Cathcart Tower

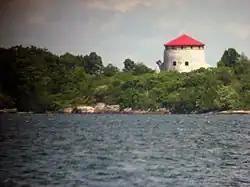

Cathcart Tower is a Martello tower located on Cedar Island in the St. Lawrence River, off the eastern shore of Fort Henry in Kingston, Ontario, Canada. It is one of four such towers built in the 1840s to protect Kingston's harbour and the entrance to the Rideau Canal. The other towers are: Fort Frederick, Shoal Tower, and Murney Tower. Alexander Mackenzie was a foreman on the construction of the Cathcart Tower and later went on to become Canada's second prime minister 1873–1878. It was his work crew whose boat capsized while returning from Cedar Island, drowning 17 men. Hamilton Cove was subsequently renamed Deadman's Bay.